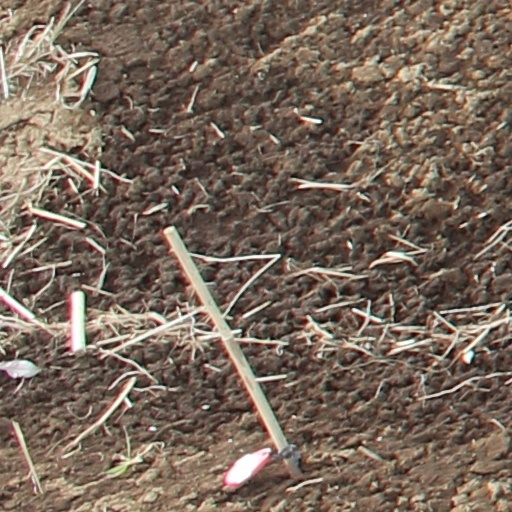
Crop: wheat